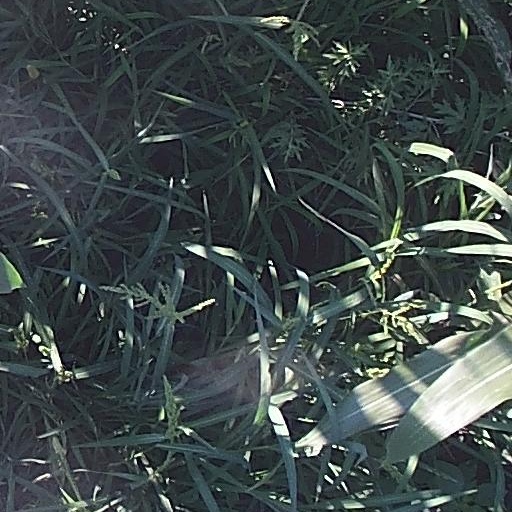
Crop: maize; corn